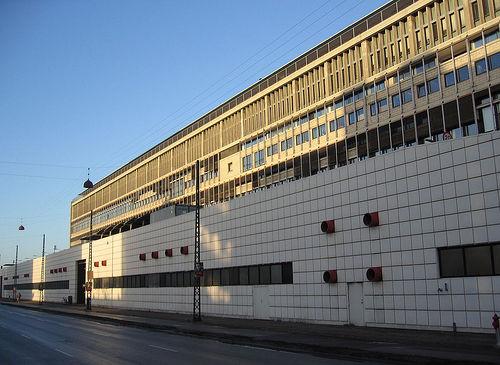
Weather: sun or clear